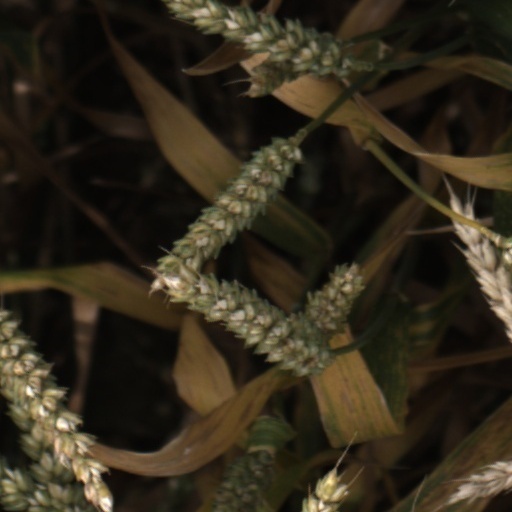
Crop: wheat